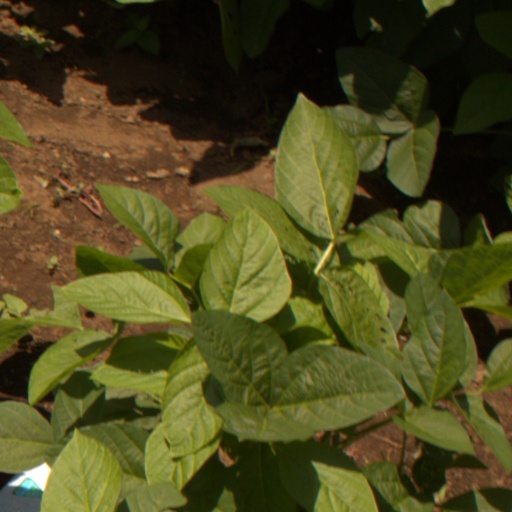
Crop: soybean